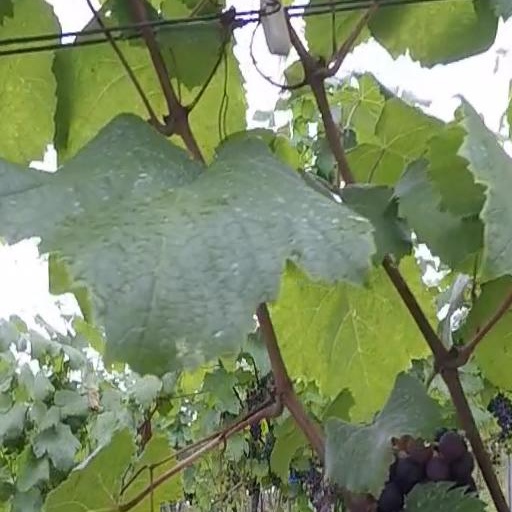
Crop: grape